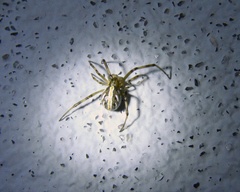
Species: Lactrodectus_hesperus